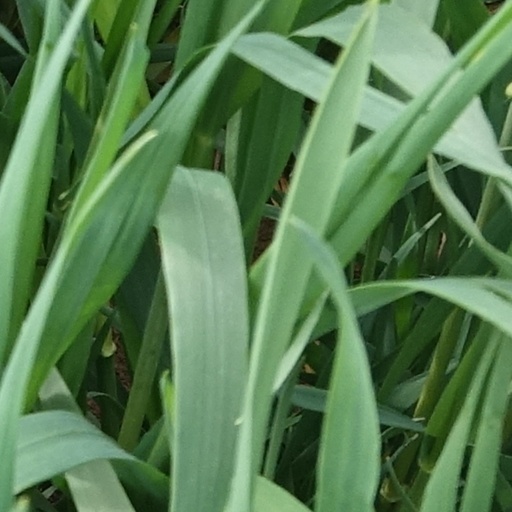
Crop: wheat